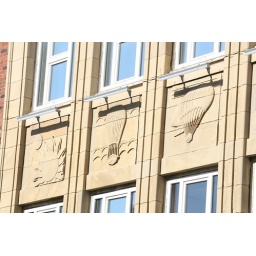
Stone detail on a building beside rigby road